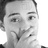
Emotion: surprise